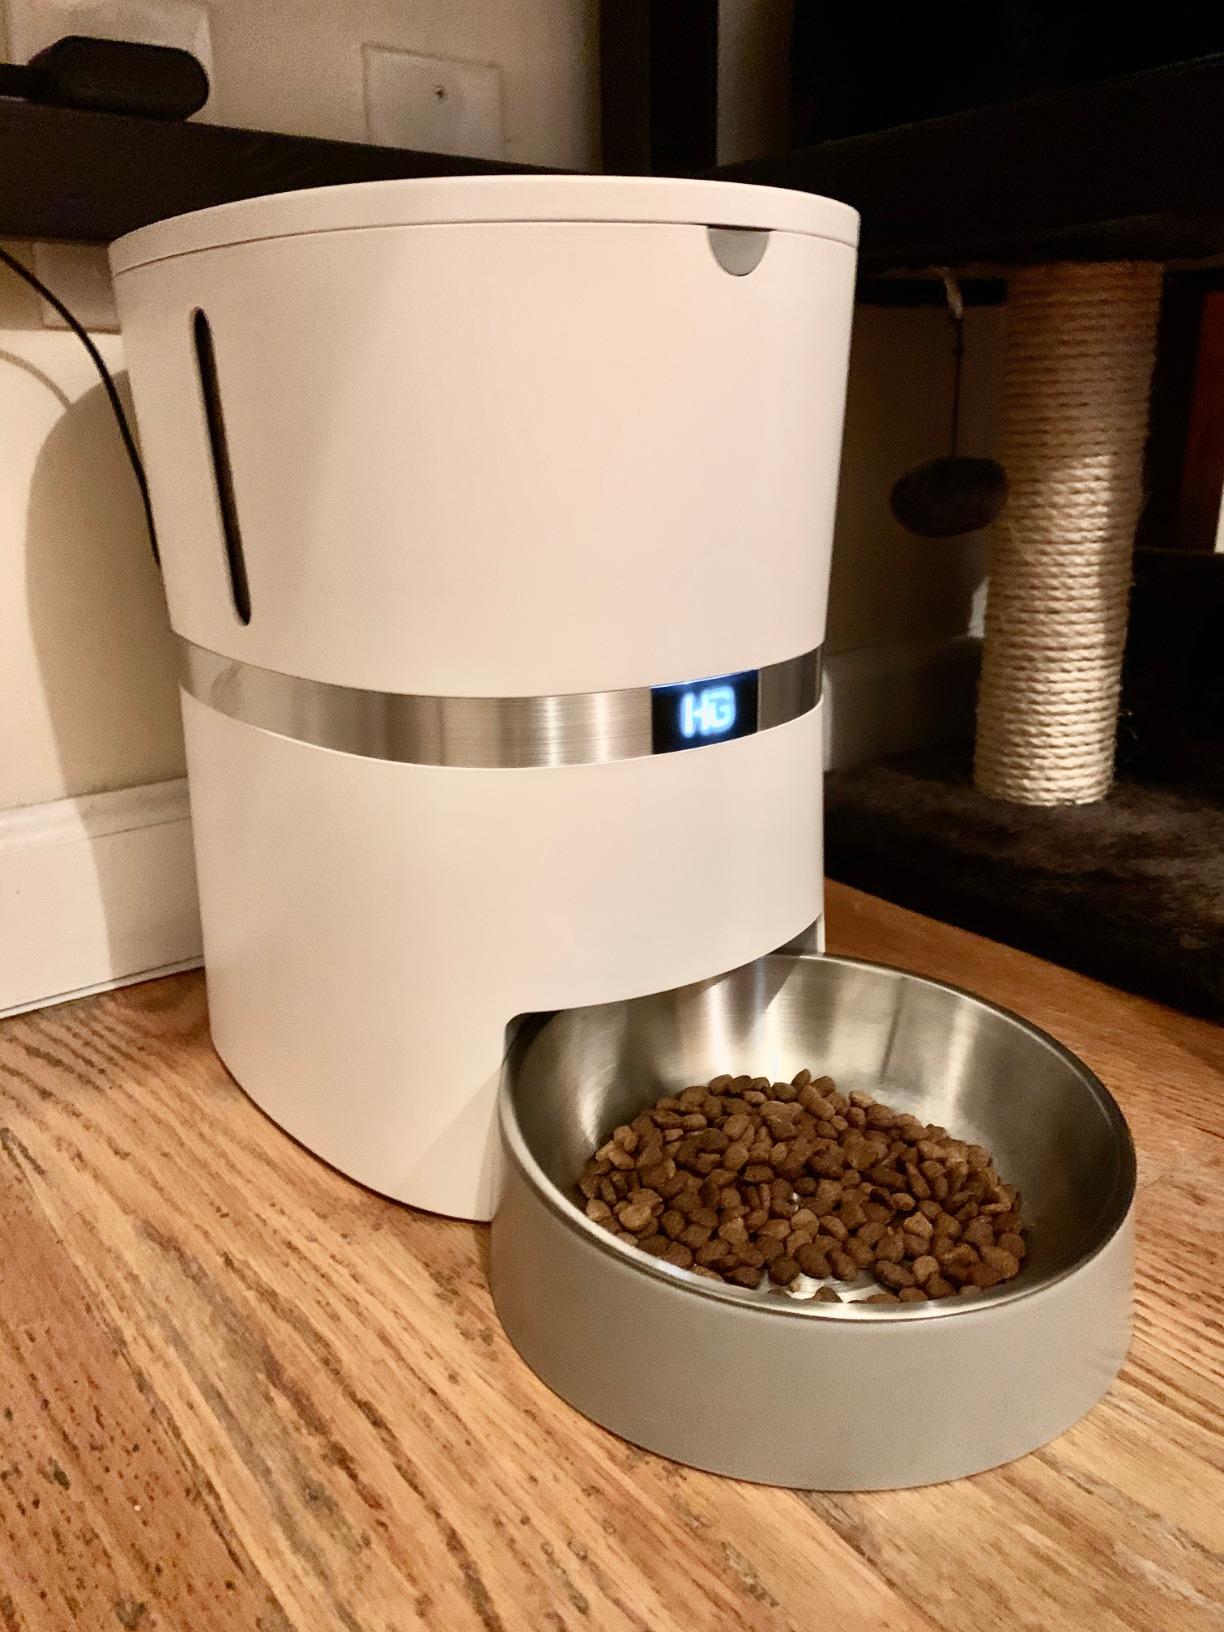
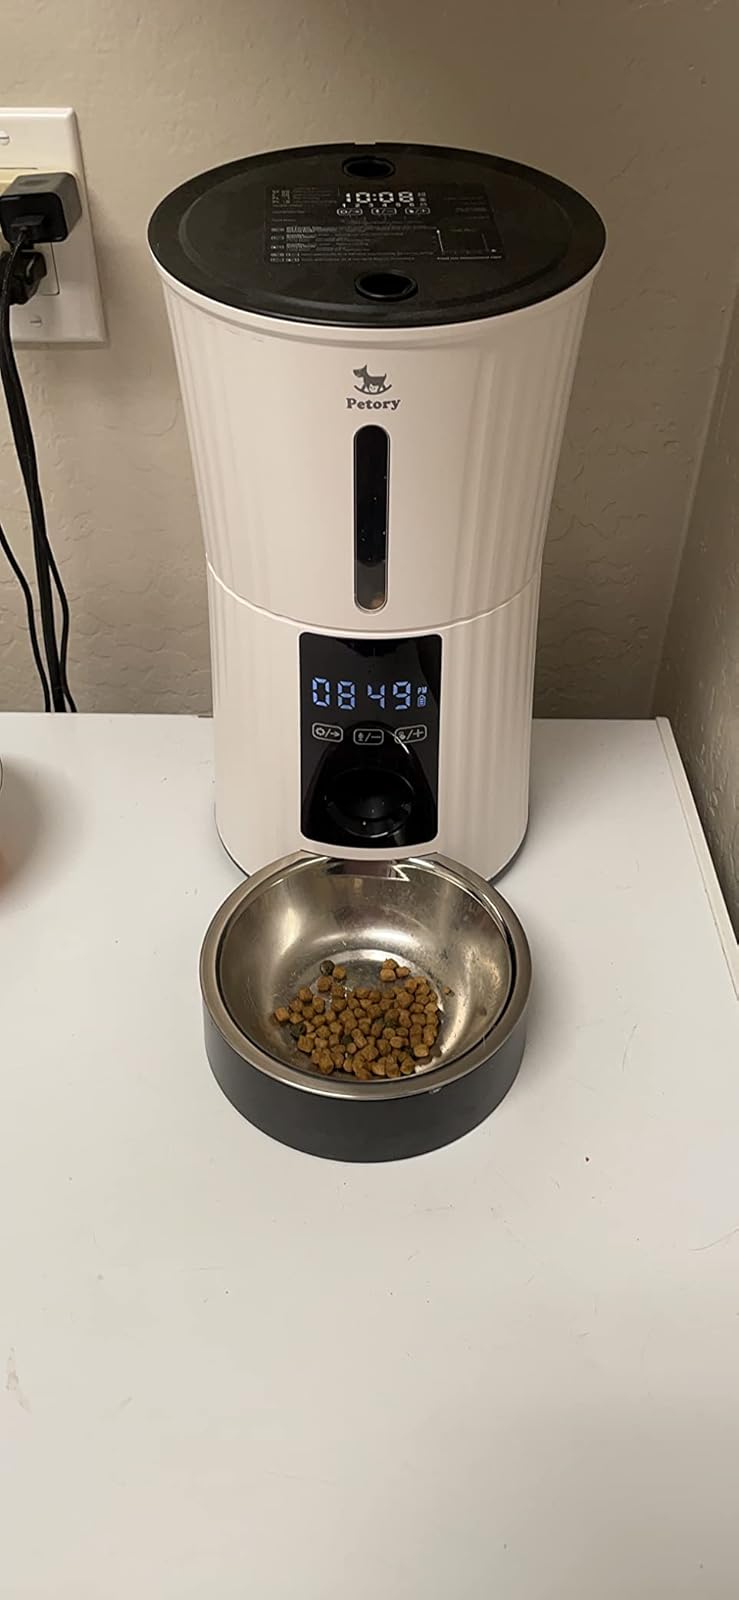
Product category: items_feeder
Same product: no